Stanislav Poplavsky

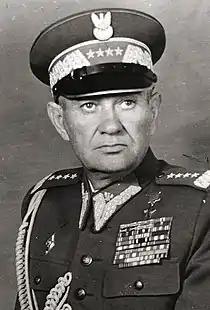
Poplavsky as Deputy Defense Minister of Poland (1950)

After the war he remained in the Polish army, along with thousands of other ethnically-Polish Soviet officers, including Konstantin Rokossovsky, who were put in charge of almost all Polish military units, either as commanding officers or as their "advisors". Poplavsky served as commander of the Polish forces occupying Germany, later being commander of the Silesian Military District (until 22 November 1947), Chief Commander of the Polish Land Forces (until 21 March 1950), and General Inspector of Military Training (until 2 April 1949). He also held political positions: on 2 April 1949 he became the 2nd Deputy Minister of National Defence and later was Deputy Minister himself. He was also a deputy to the Polish Sejm (1947–1956), and from 1949 to 1956 he was a member of the Central Committee of the Polish United Workers Party (PZPR). On 12 August 1955 he was appointed General of the Soviet Army. In 1950, he was seconded as president of the Legia Warsaw sports club. He replaced General Eugeniusz Luśniak in this position, who was forced to resign in a wave of purges in the army of pre-war officers. Luśniak was arrested shortly thereafter and charged with espionage. Sentenced to 15 years in prison, he died in 1954 in a prison in Wronki.